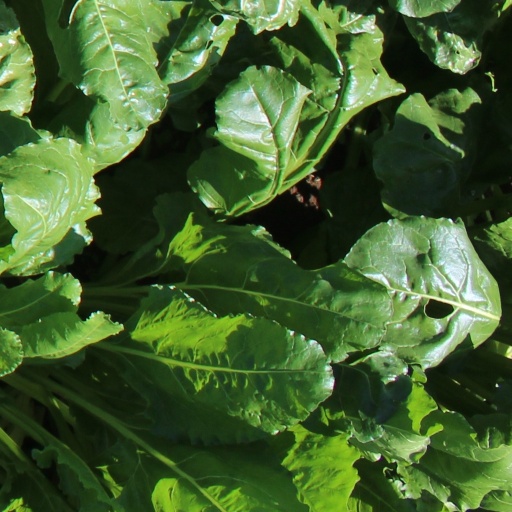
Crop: sugar beet